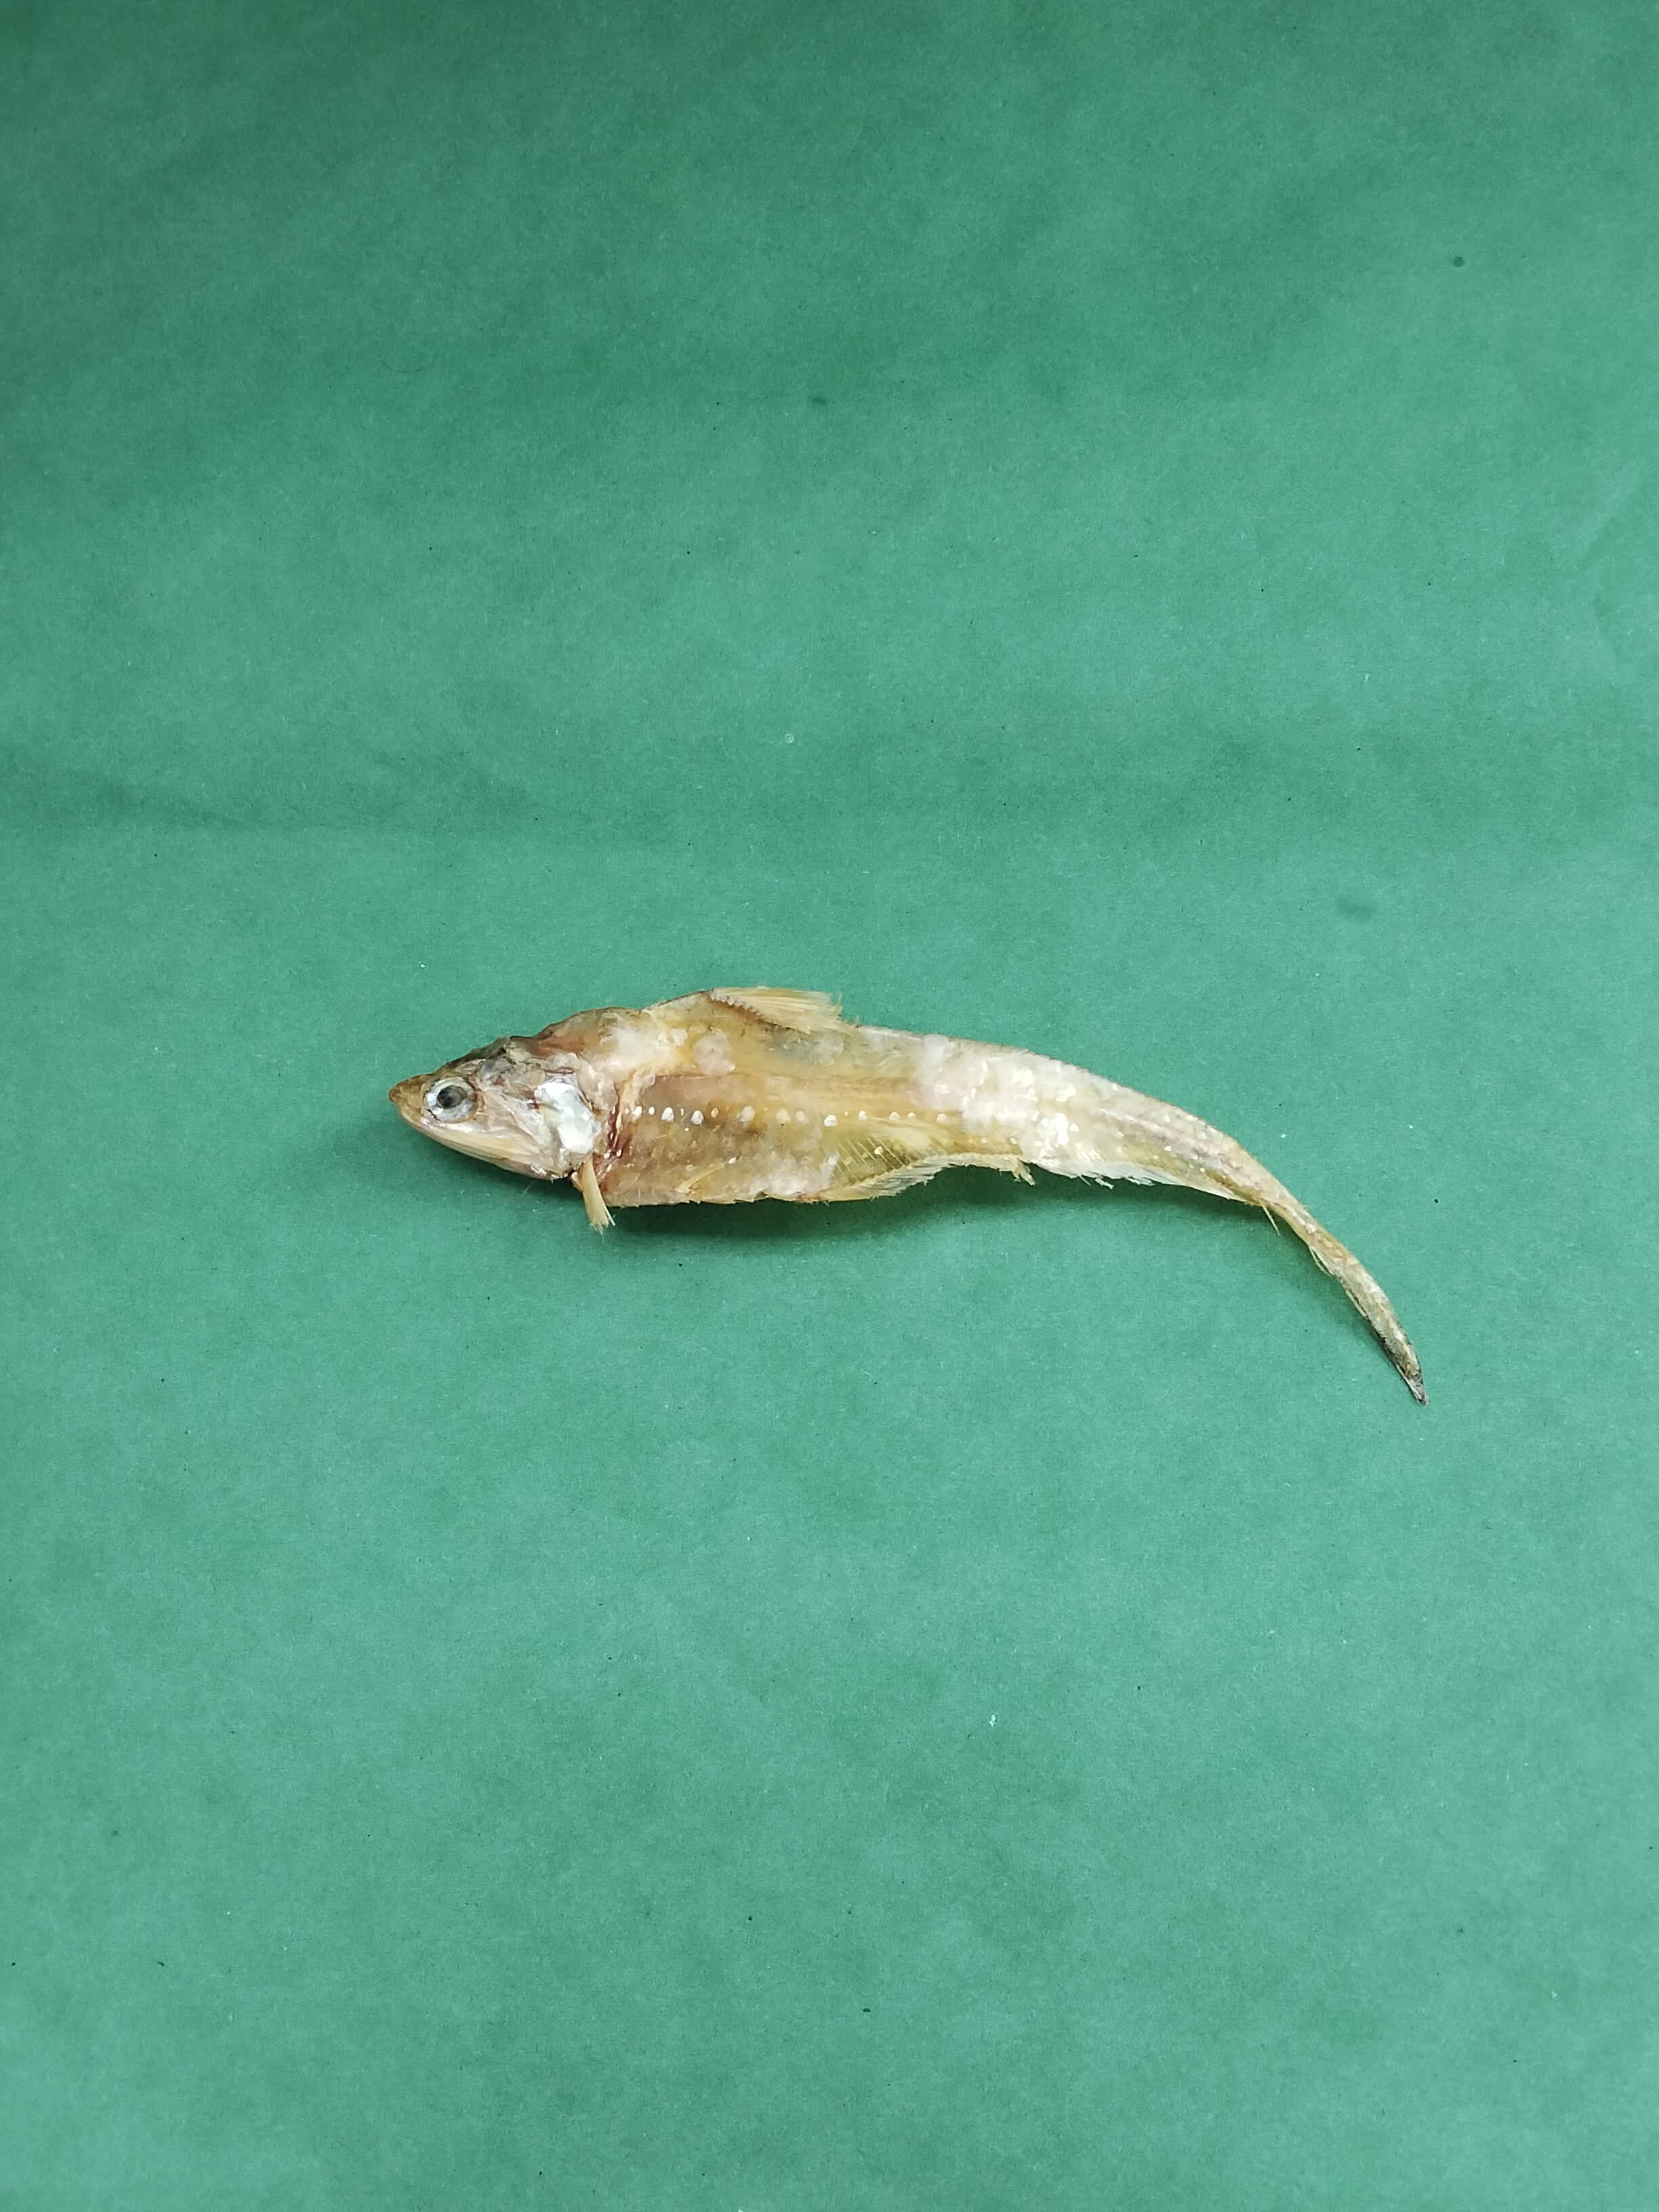
Species: Shundori